The Liberties, Dublin

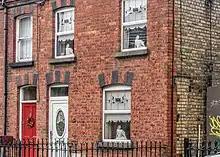
Typical brick housing, displaying Lady on the Rock figurines

The Liberties holds a range of cultural centres, and forms part of the wider Dublin 8 area, home to five of Ireland's top visitor attractions, with the Guinness Storehouse alone accounting for 1.2 million annual visits.